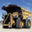
Label: truck